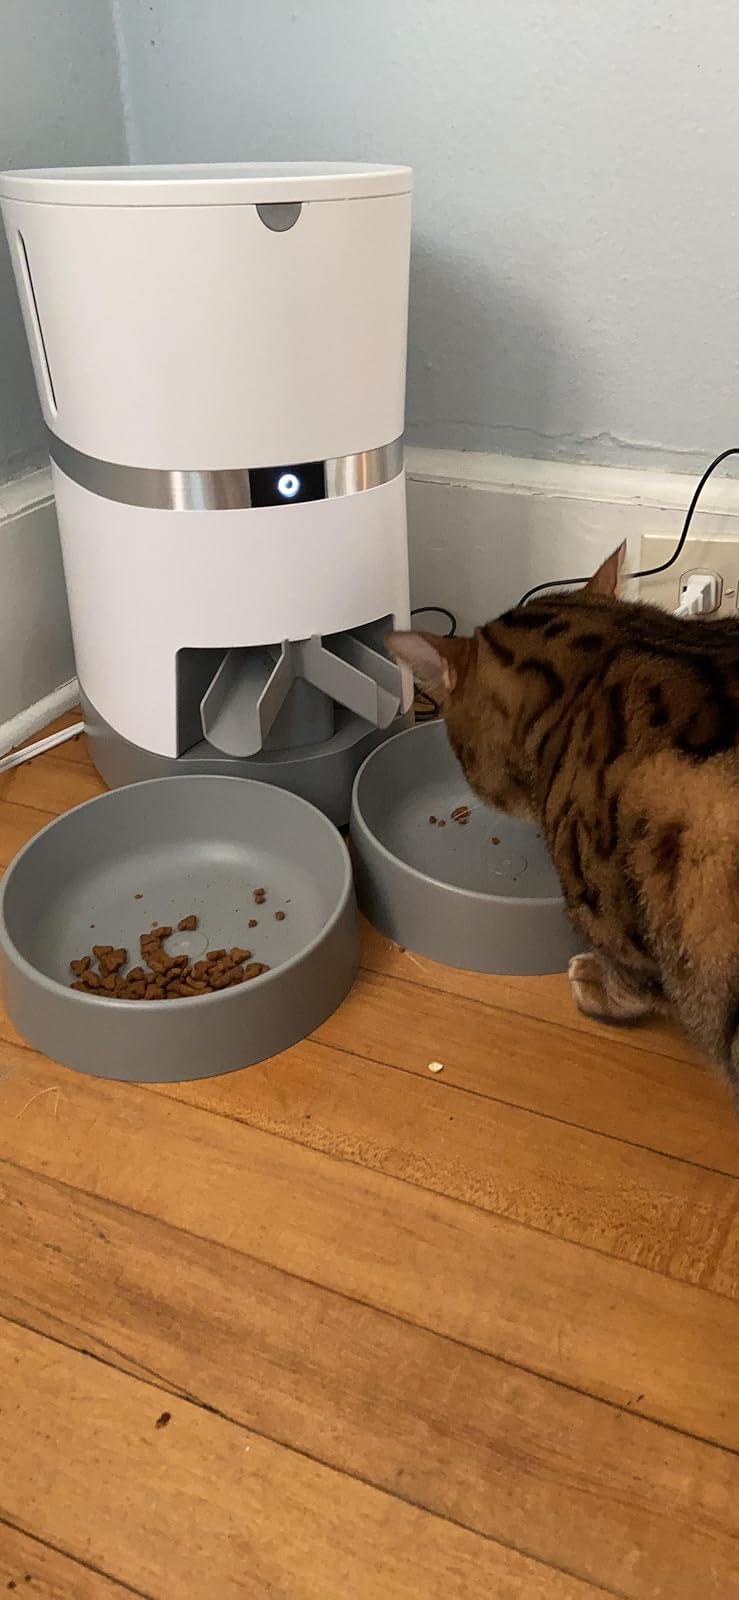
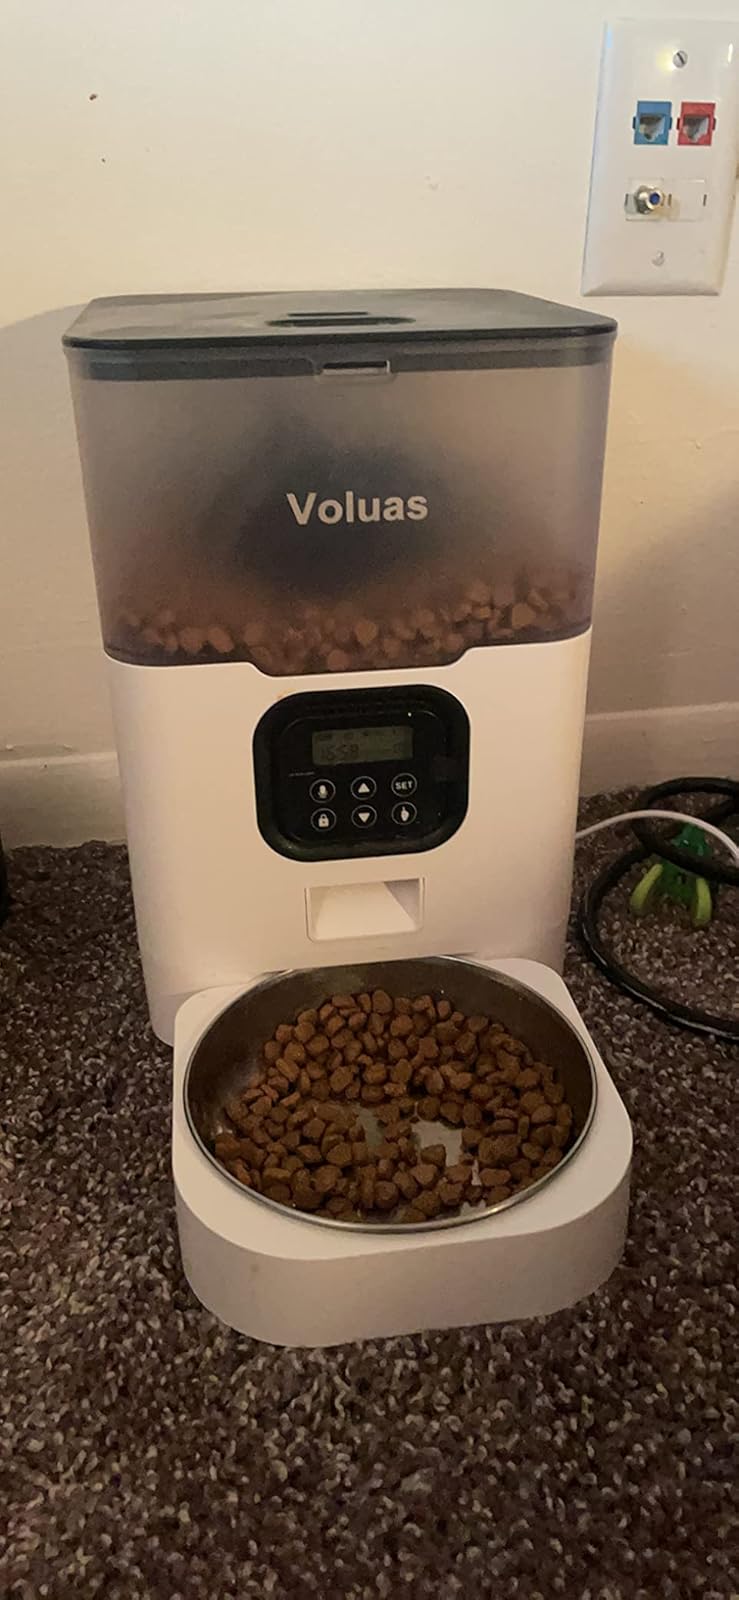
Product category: items_feeder
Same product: no